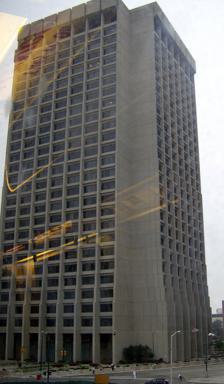
Building: Patrick V. McNamara Federal Building
Country: United States of America
Year built: 1976
Federal building in Detroit Patrick V. McNamara Federal Building General information Type office Location 477 Michigan Avenue Detroit , Michigan Coordinates 42°19′52″N 83°03′12″W / 42.33115°N 83.05322°W / 42.33115; -83.05322 Completed 1976 Height Antenna spire 414 ft (126 m) Roof 393 ft (120 m) Top floor 352 ft (107 m) Technical details Floor count 27 Design and construction Architect(s) Smith, Hinchman and Grylls The Patrick V. McNamara Federal Building is a class-A skyscraper located at 477 Michigan Avenue in Downtown Detroit , Michigan , designed by the Detroit architectural firm of Smith, Hinchman and Grylls . It opened in 1976 to consolidate the offices of federal agencies which were scattered in several locations in the area. It houses offices of the Consumer Product Safety Commission , Army Corps of Engineers , Defense Contract Management Agency , Federal Bureau of Investigation , United States Department of Housing and Urban Development (HUD), Internal Revenue Service , Peace Corps , Railroad Retirement Board , Veteran Affairs (VA) , The American Legion Department of Michigan and Social Security Administration . It is named for Patrick V. McNamara , a Democratic United States Senator from the State of Michigan from 1955 to 1966. It has recently suffered a legionella outbreak. Occupants Occupant Tenants by Floor Floor Tenant Description 26 Federal Bureau of Investigation Detroit Field Office Department of Justice 25 Federal Bureau of Investigation Detroit Field Office Department of Justice 24 25 24 23 22 U.S. Marshals Service 21 20 19 18 Small Business Administration US Senator Gary Peters - Detroit Office Department of Homeland Security 17 Department of Housing and Urban Development 16 15 14 13 12 Department of Veterans Affairs 11 Railroad Retirement Board Federal Protective Service Federal Occupational Health Department of Homeland Security 10 US Secret Service 9 Department of Homeland Security Investigations 8 Equal Employment Opportunity Commission National Labor Relations Board 7 United States Army Corps of Engineers Department of Defense 6 United States Army Corps of Engineers Department of Defense 5 NLRB National Labor Relations Board 4 US Immigration Court Social Security Administration 3 US Passport Agency Department of State 2 Mezzanine 1 Main Lobby B Basement Cafeteria Access to Subterranean Parking U.S. Census Bureau Architecture McNamara Federal Building from the southwest. The tower contains approximately 1,000,000 sq ft (93,000 m 2 ) on 27 floors and is in the brutalist architectural style. The corners are recessed providing additional strength to the structure and eliminating the battle for corner offices. The building is surrounded by a large plaza which covers the concourse level, parking garage, loading dock and a sunken fountain. In 1987, the 14 ft (4.3 m) tall modern sculpture Detroit Deliquescence by John Chamberlain was installed on the plaza. The sculpture, which consists of crushed auto body panels, was commissioned under the Art in Architecture program by General Services Administration (GSA) in 1977 for $100,000. However, it could not be placed at its intended location due to deterioration of the plaza. After the GSA and building's contractor reached a settlement for repairs, it was installed in 1987. Between the time of its completion in 1983 and 1987, the sculpture was placed at Walter P. Reuther Library of Labor and Urban Affairs on the campus of nearby Wayne State University . From the time of its installation at Wayne State, the sculpture proved unpopular with critics and members of the public. During additional repairs to the plaza in 2001, the sculpture was removed and sent for conservation. The years of exposure to the elements caused damage and GSA made the decision to relocate it to an interior space. After a two-year search for a recipient, the College for Creative Studies agreed to accept the work for its new A. Alfred Taubman Center for Design Education . It was installed for the center's opening in 2009. The lobby of the building houses three works, an acrylic and fiber painting by Sam Gilliam entitled Box Cars Grand and an oil on panel piece by Harold Cohn called Decorative Map of Belle Isle . On September 22, 2001, a Federal Officer was killed in the lobby by a visitor who became angry when told he would not be able to take his gun into the building. See also List of tallest buildings in Detroit References